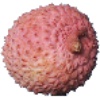
Label: lychee